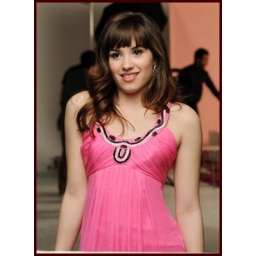
Demi in the pink dress she wore in the La La Land Music video, without the pink hair